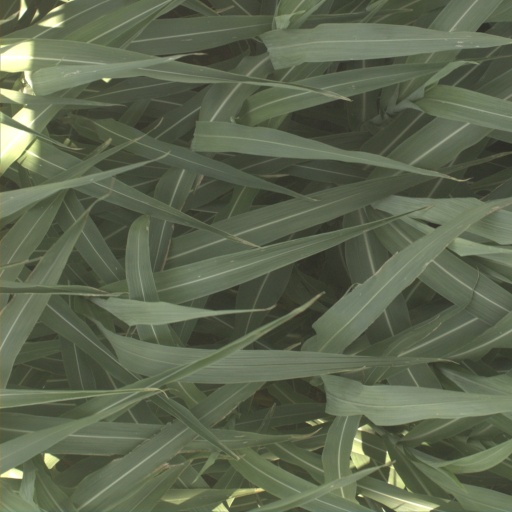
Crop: sorghum